Sione Katoa (rugby league, born 1997)

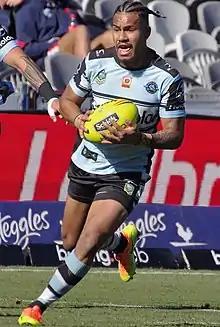
Katoa playing for the Cronulla Sharks in 2017

Katoa played for the Cronulla-Sutherland Sharks NYC team in 2016–2017, scoring 44 tries in 49 matches. On 4 September 2017, Katoa was named on the wing in the 2017 Holden Cup Team of the Year.